Pegmatite

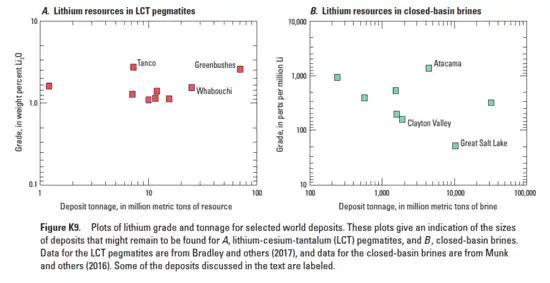
Scatter plots of lithium grade and tonnage for selected world deposits, as of 2017

Pegmatites often contain rare elements and gemstones. Examples include aquamarine, tourmaline, topaz, fluorite, apatite, and corundum, often along with tin, rare earth, and tungsten minerals, among others. Pegmatites have been mined for both quartz and feldspar. For quartz mining, pegmatites with central quartz masses have been of particular interest.